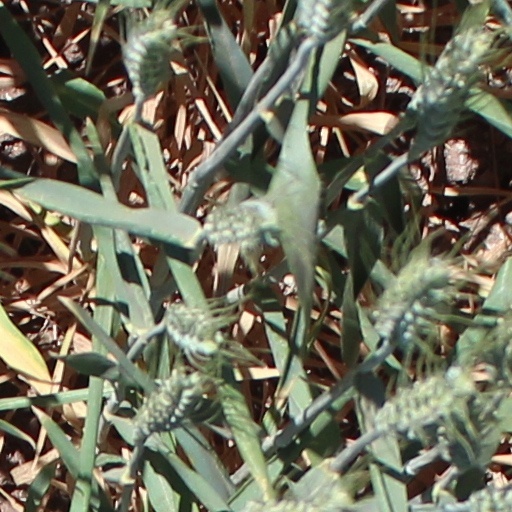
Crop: wheat